Sotir Atanasov

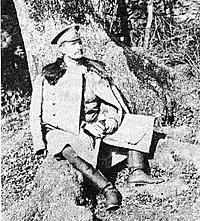
Atanasov during WWI.

Sotir Atanasov Yanakiev was a Bulgarian Army officer, revolutionary and voivode of the Supreme Macedonian-Adrianople Committee.